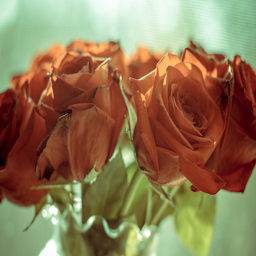
A bunch of red roses sticking out of a vase.
a glass vase and some red roses on a sunny day
A glass vase holds a number of red roses.
Roses in full bloom sit in a vase.
A bouquet of red roses in a glass vase.